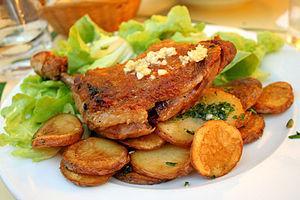
La cuisine occitane est une cuisine diversifiée qui a des traits caractéristiques de la cuisine méditerranéenne, mais se différencie des cuisines catalane et italienne. En raison de la taille de l'Occitanie et la grande variété de ses terroirs, allant des Pyrénées aux Alpes, de la côte méditerranéenne au Massif central qu'elle englobe majoritairement, c'est une cuisine très variée mais, au-delà de la traditionnelle partition entre l'usage de la graisse de canard au sud ouest et de l'huile d'olive au sud-est, il existe un certain nombre de traits communs à l'ensemble de ce territoire et l'opposant parfois nettement au reste de la France.
Le confit de canard est une spécialité culinaire du sud-ouest de la France.